ASEAN

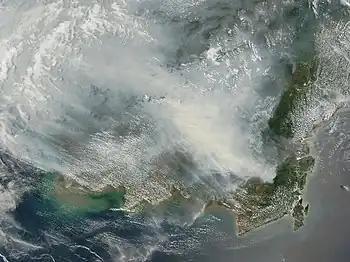
Haze over Borneo, 2006

The group sought economic integration by creating the AEC by the end of 2015 that established a single market. The average economic growth of member states from 1989 to 2009 was between 3.8% and 7%. This was greater than the average growth of APEC, which was 2.8%. The ASEAN Free Trade Area (AFTA), established on 28 January 1992, includes a Common Effective Preferential Tariff (CEPT) to promote the free flow of goods between member states. ASEAN had only six members when it was signed. The new member states (Vietnam, Laos, Myanmar, and Cambodia) have not fully met AFTA's obligations, but are officially considered part of the agreement as they were required to sign it upon entry into ASEAN, and were given longer time frames to meet AFTA's tariff reduction obligations. The next steps are to create a single market and production base, a competitive economic region, a region of equitable economic development, and a region that is fully integrated into the global economy. Since 2007, ASEAN countries have gradually lowered their import duties to member states, with a target of zero import duties by 2016.